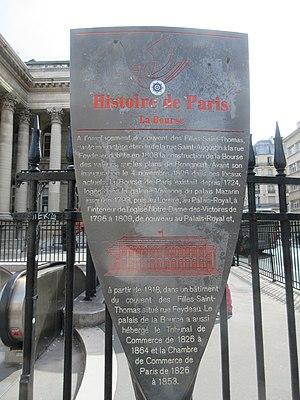
Panneau Histoire de Paris «
Bourse est une station de la ligne 3 du métro de Paris, située dans le 2ᵉ arrondissement de Paris.
La Bourse de Paris, intégrée dans Euronext depuis le 22 septembre 2000, est le marché officiel des actions en France. Le CAC 40 est ainsi indexé par Euronext.